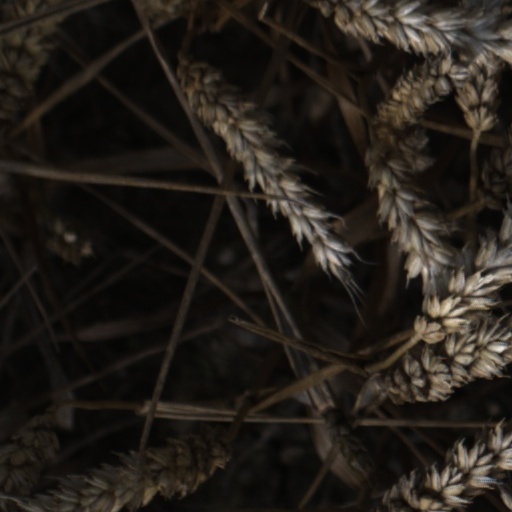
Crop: wheat